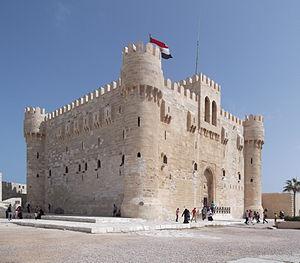
La citadelle de Qaitbay est une forteresse défensive du XVᵉ siècle édifiée sur le site de l'ancien phare d'Alexandrie, en Égypte, sur la côte est du nord de l'île de Pharos.